Glasflügel 604

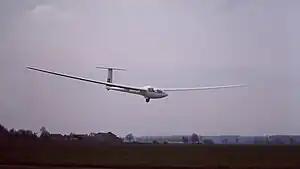

The Glasflügel 604 is a high-wing, T-tailed, single seat, FAI Open Class glider that was designed and produced in West Germany by Glasflügel starting in 1970.